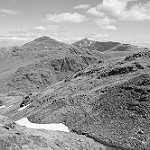
Label: B & W